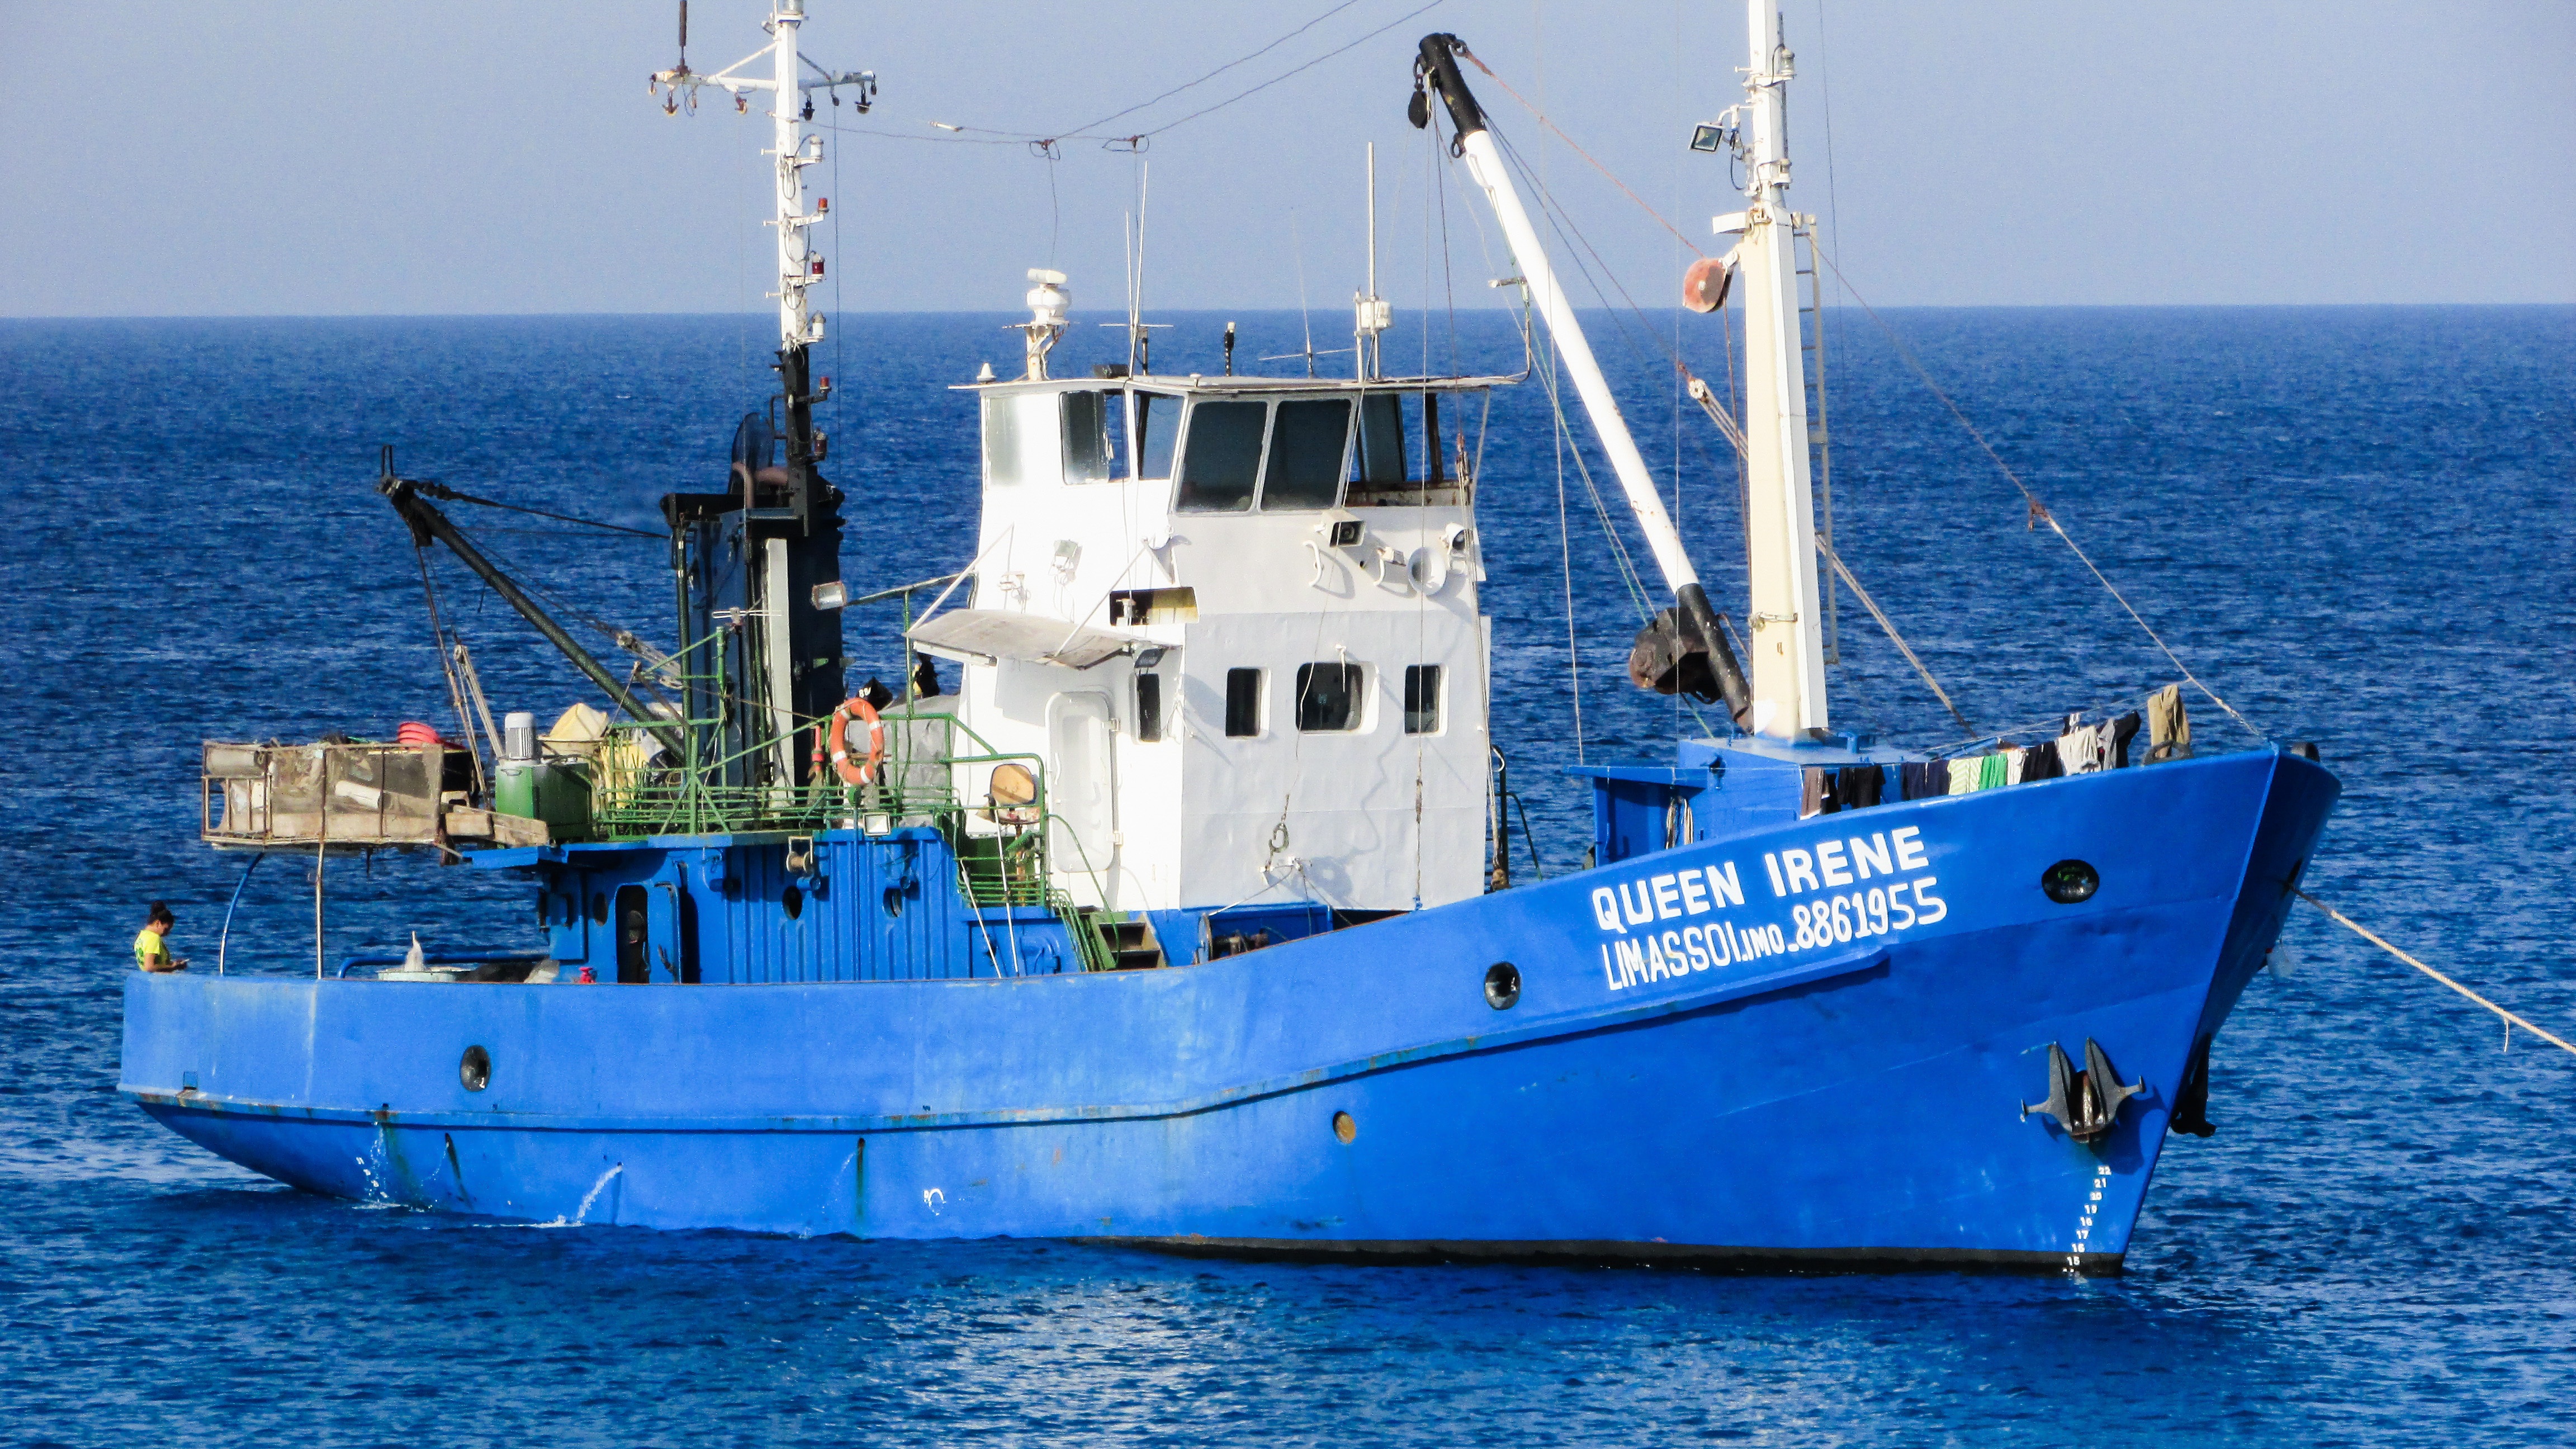
sea, ocean, boat, ship, vehicle, fishing, arctic, watercraft, cyprus, fishing vessel, motor ship, freight transport, fishing ship, tank ship, bulk carrier, fishing trawler, research vessel, anchor handling tug supply vessel, platform supply vessel, reefer ship, semi submersible